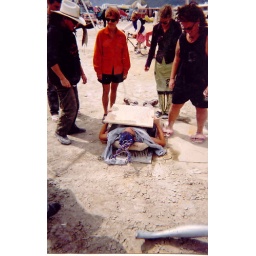
At Camp Texture, BM 2000. It didn't really hurt until the girl in orange sat on my chest.